Johannes Althusius

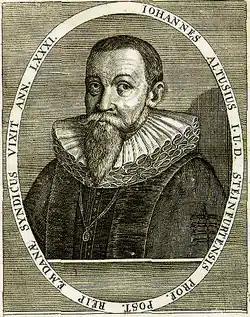
Johannes Althusius, engraving by Jean-Jacques Boissard

Johannes Althusius (1563 – August 12, 1638) was a German jurist and Calvinist political philosopher.